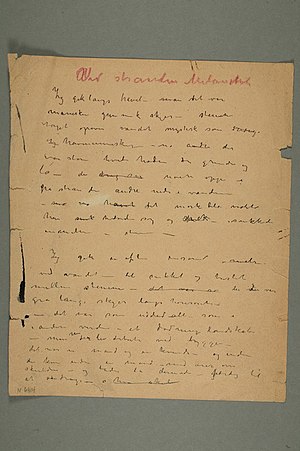
Melankoli (Munch) / Baggrund
Forside (recto)
Første del (recto) af et udateret notat eller prosadigt formentlig fra 1890'erne af den norske maler Edvard Munch (1863-1944) til motivet 'melankoli' som han behandlede i flere værker – På skrivepapir, 237×194 mm "" Jeg gik langs havet – mån det var måneskin gennem mørke skyer – ... Jeg gik en aften ensomt  …  ved vandet – ... "" Hele teksten på norsk: https://www.emunch.no/TEXTNo-MM_N0664.xhtml Anden del:
Melankoli er et motiv af den norske maler Edvard Munch, som han udførte mellem årene 1891 og 1896 i fem malerier og to træsnit 1896 og 1902.